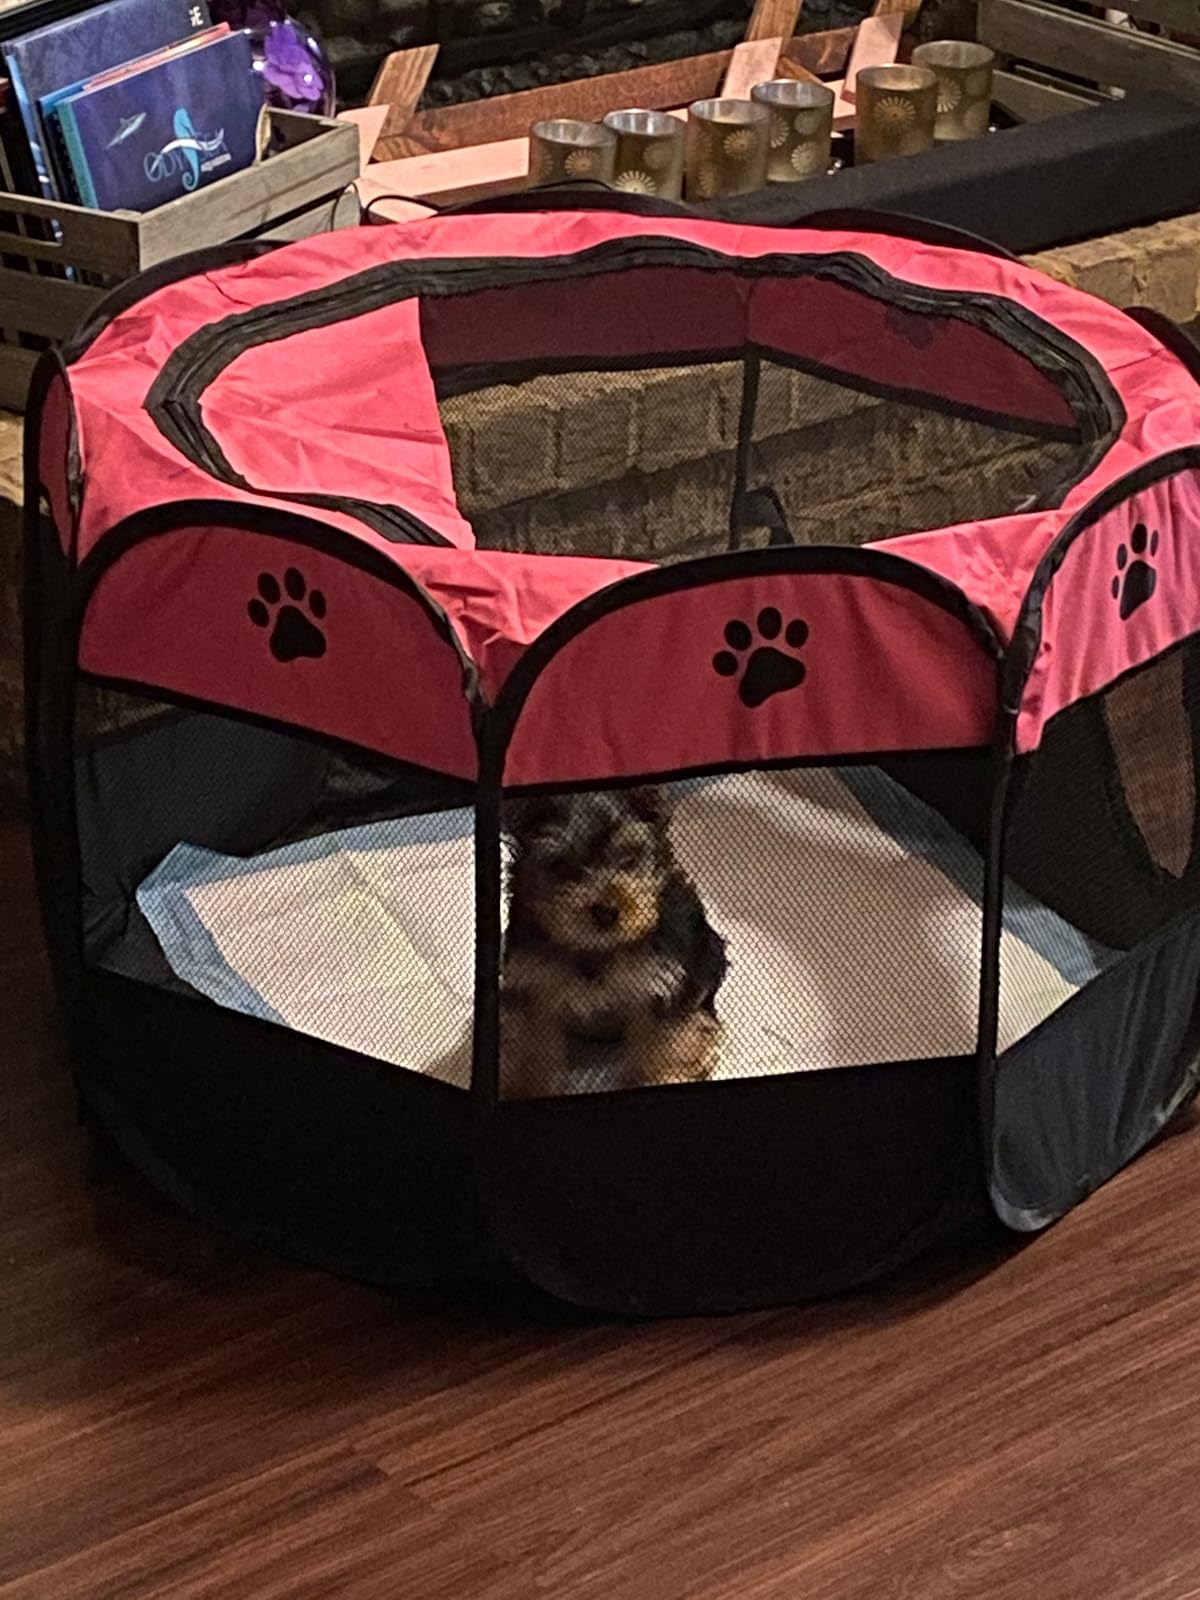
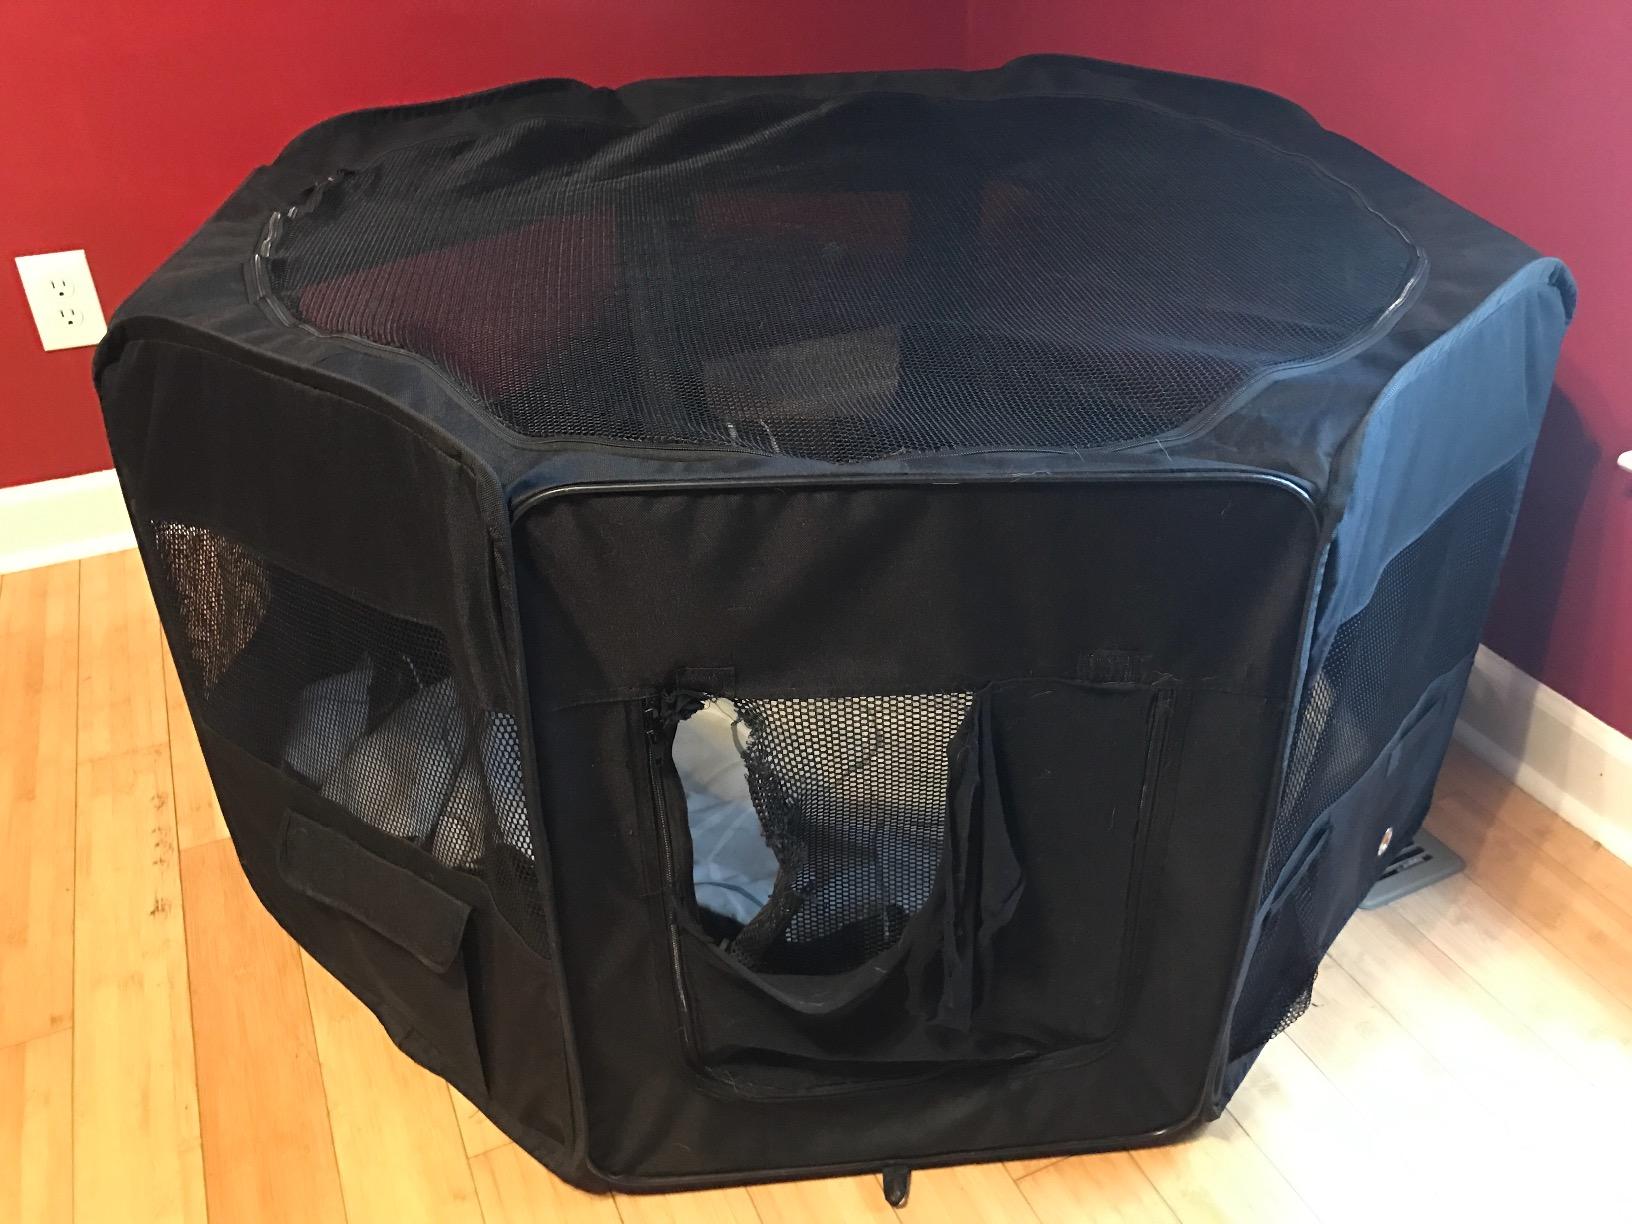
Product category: items_kennel
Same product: no